The Dognapper (2013 film)

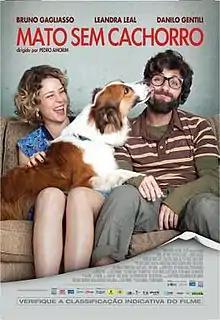
Theatrical release poster

The Dognapper is a 2013 Brazilian comedy film directed by Pedro Amorim, his directorial debut, and starring Bruno Gagliasso, Leandra Leal and Danilo Gentili.